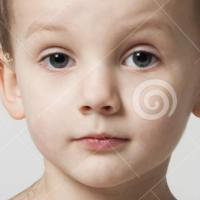
Age group: age 01-10